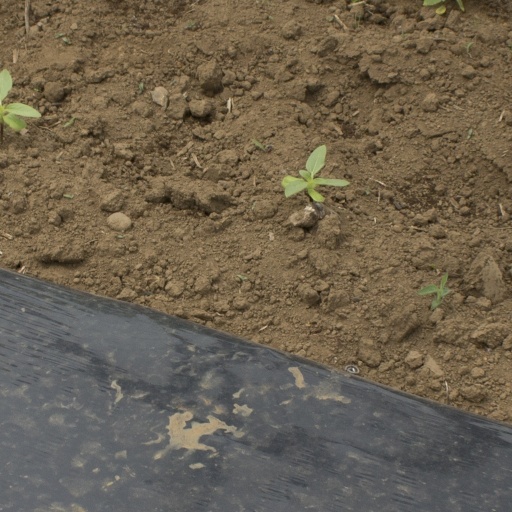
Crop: Jerusalem artichoke